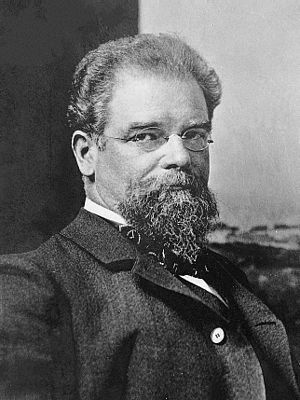
Max Klinger
Max Klinger var en tysk raderer og tegner, maler og billedhugger.